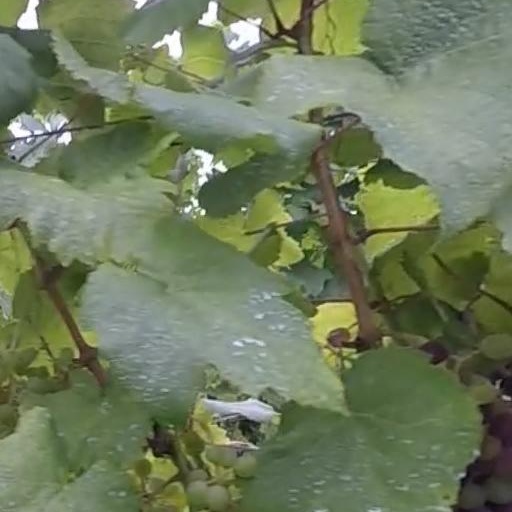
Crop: grape